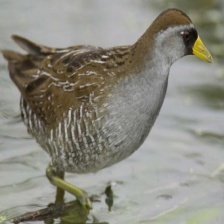
Species: SORA
Scientific name: PORZANA CAROLINA
ImageNet parent category: european_gallinule